Nathaniel B. Shurtleff

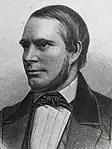
Shurtleff before his time as mayor, undated.

Shurtleff was largely unaware how to run a city; and thus, struggled as mayor. During his mayoralty Atlantic Avenue was laid out, Federal Street was widened, and other streets were extended. The task of laying out streets was transferred from the Board of Aldermen to a board of commissioners during his mayoralty. The city also gained ownership of the East Boston ferries and annexed Dorchester while he was mayor.